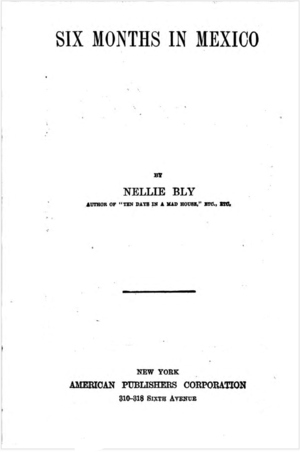
Elizabeth Jane Cochrane, dite Nellie Bly, née le 5 mai 1864 à Cochran's Mills dans le Comté d'Armstrong en Pennsylvanie et morte le 27 janvier 1922 à New York, est une journaliste américaine.